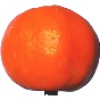
Label: clementine